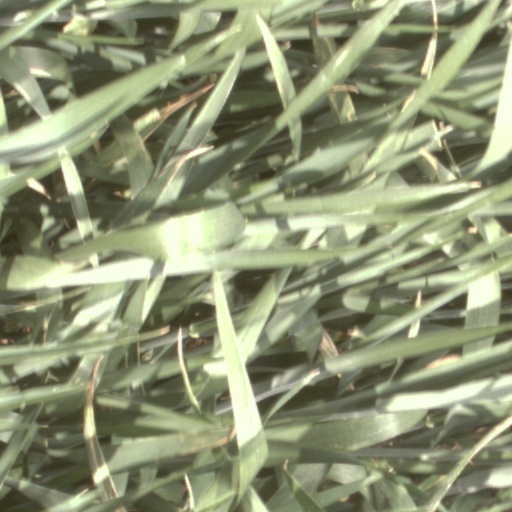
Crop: wheat